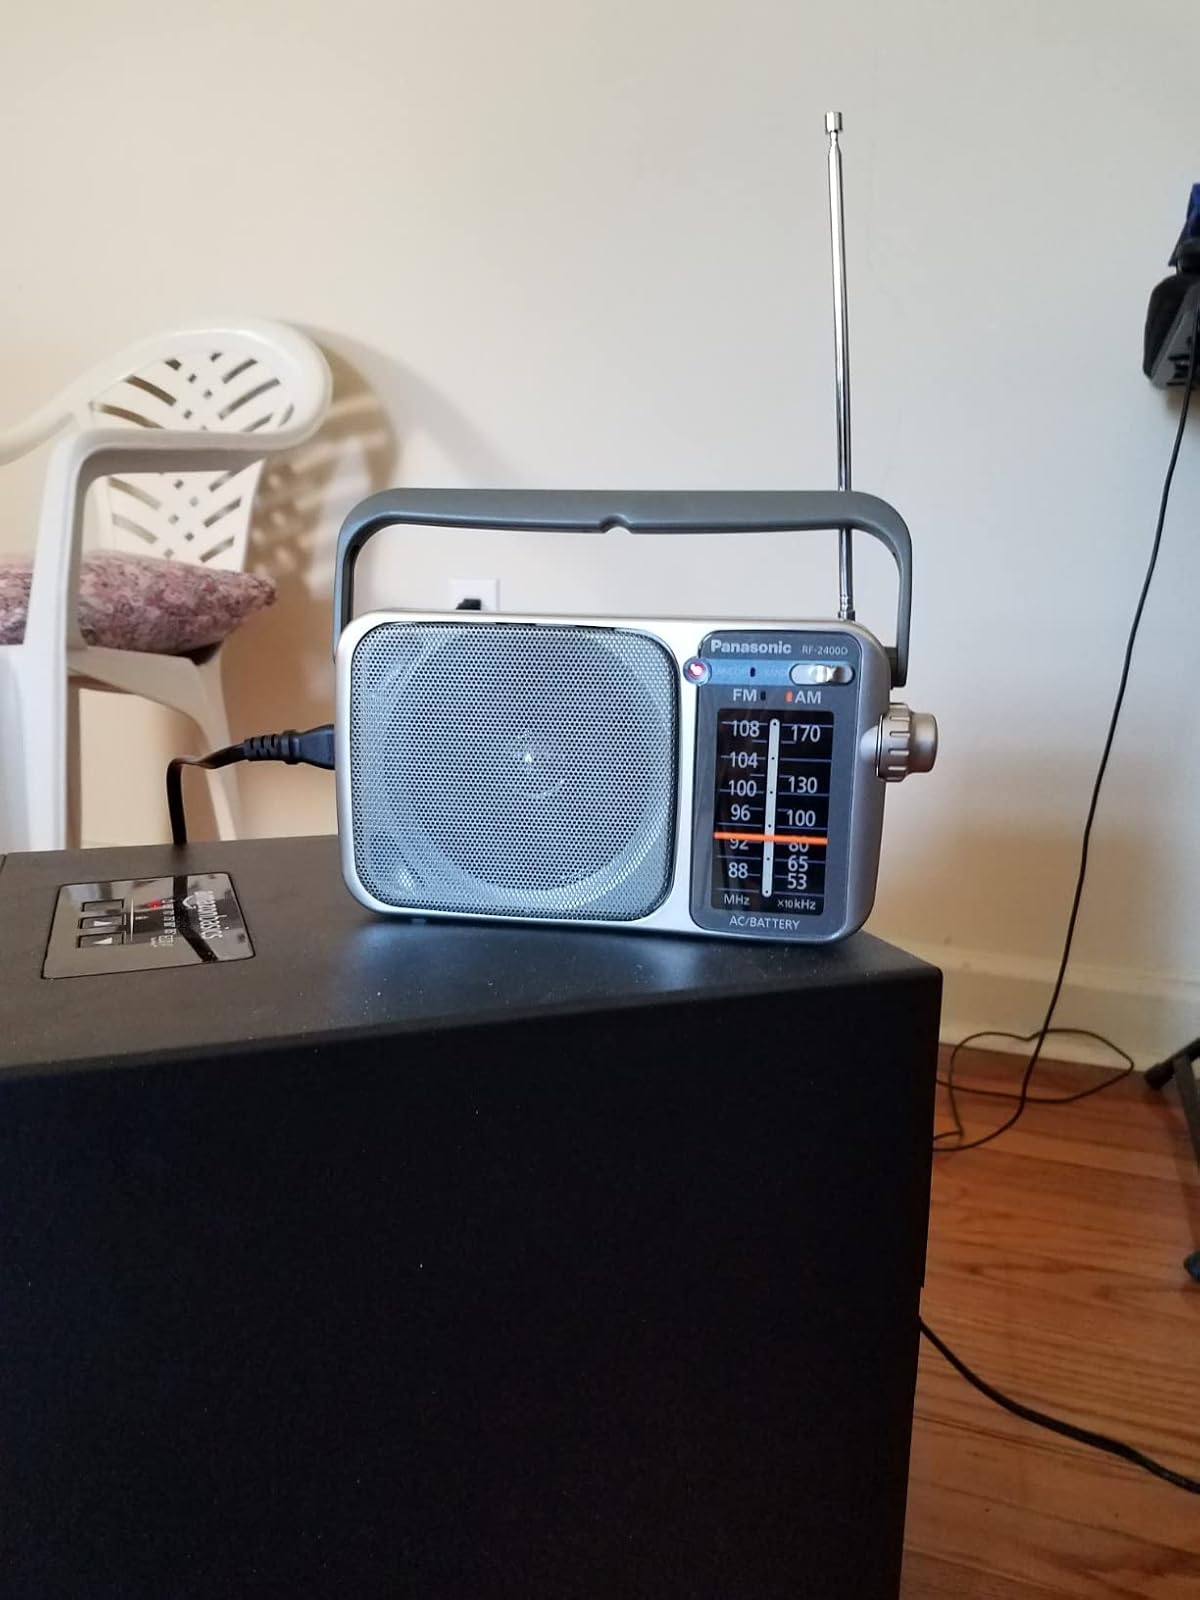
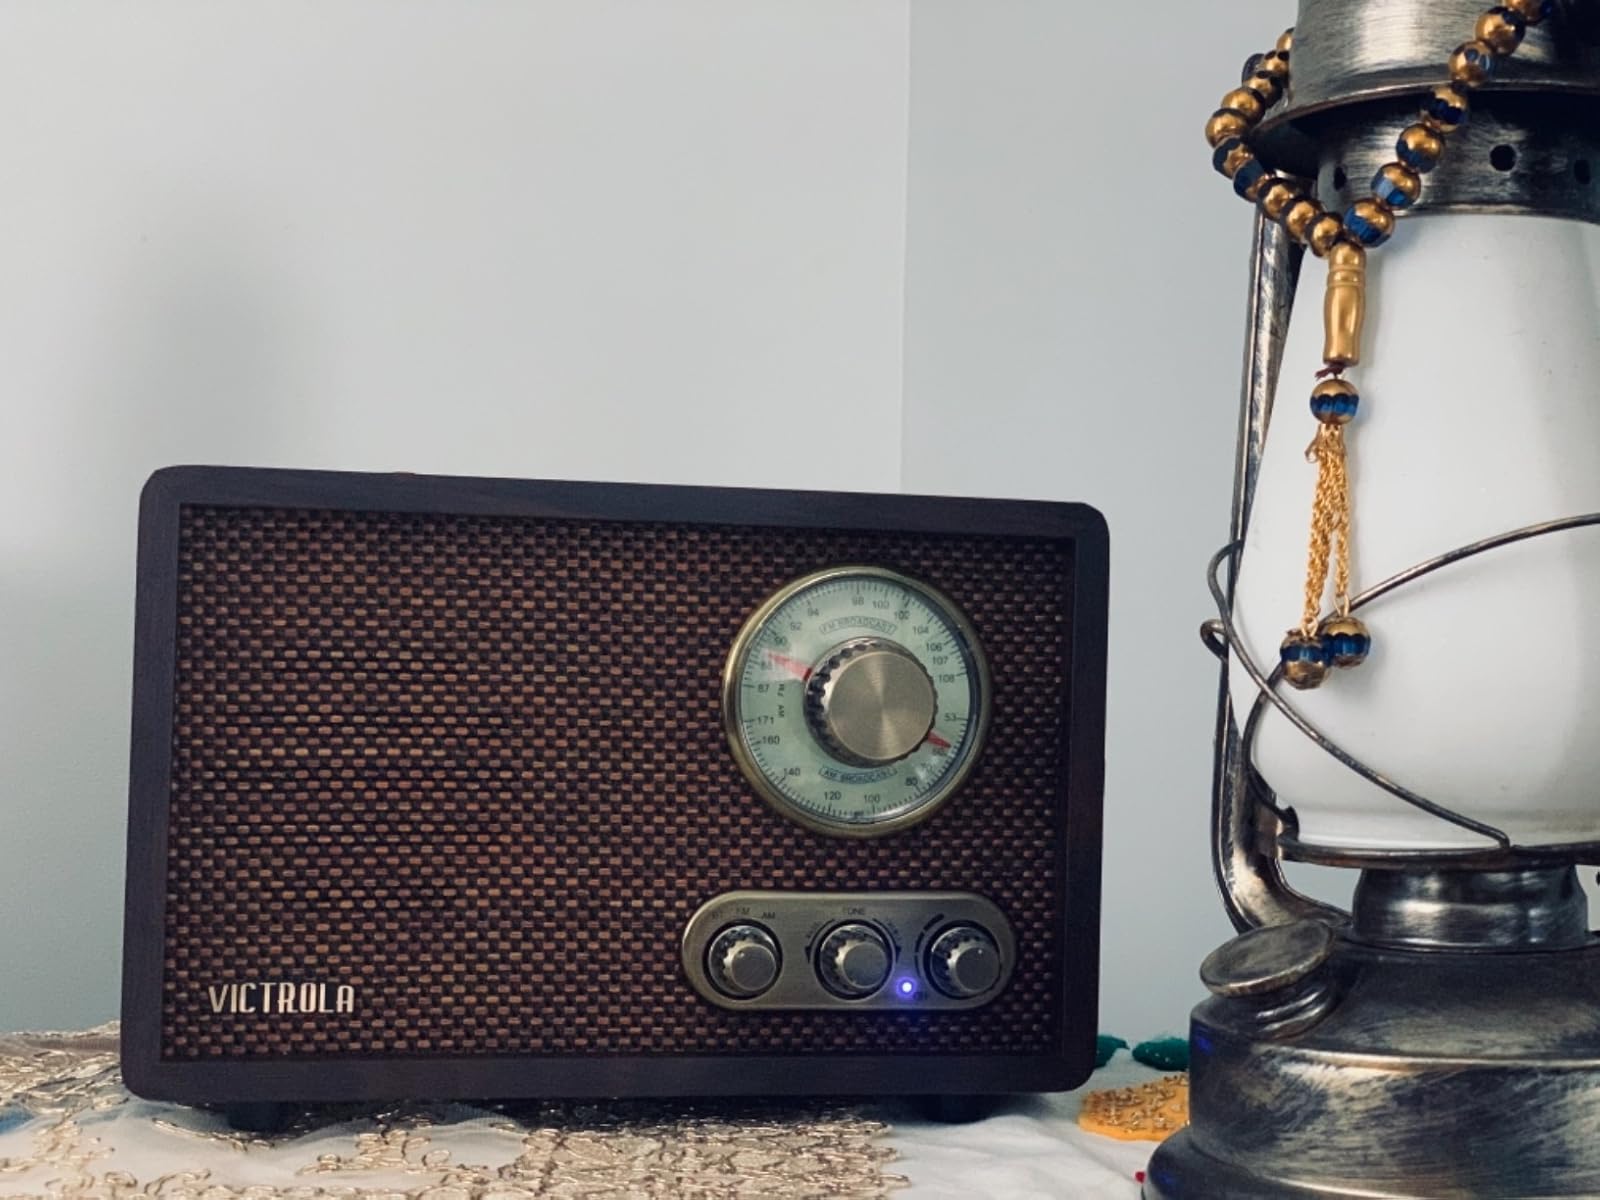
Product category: radio
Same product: no